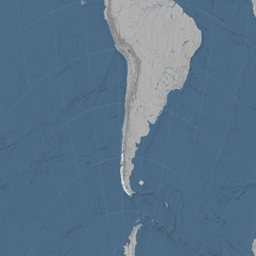
constitutional republic on the elevation map outlined and glowed .